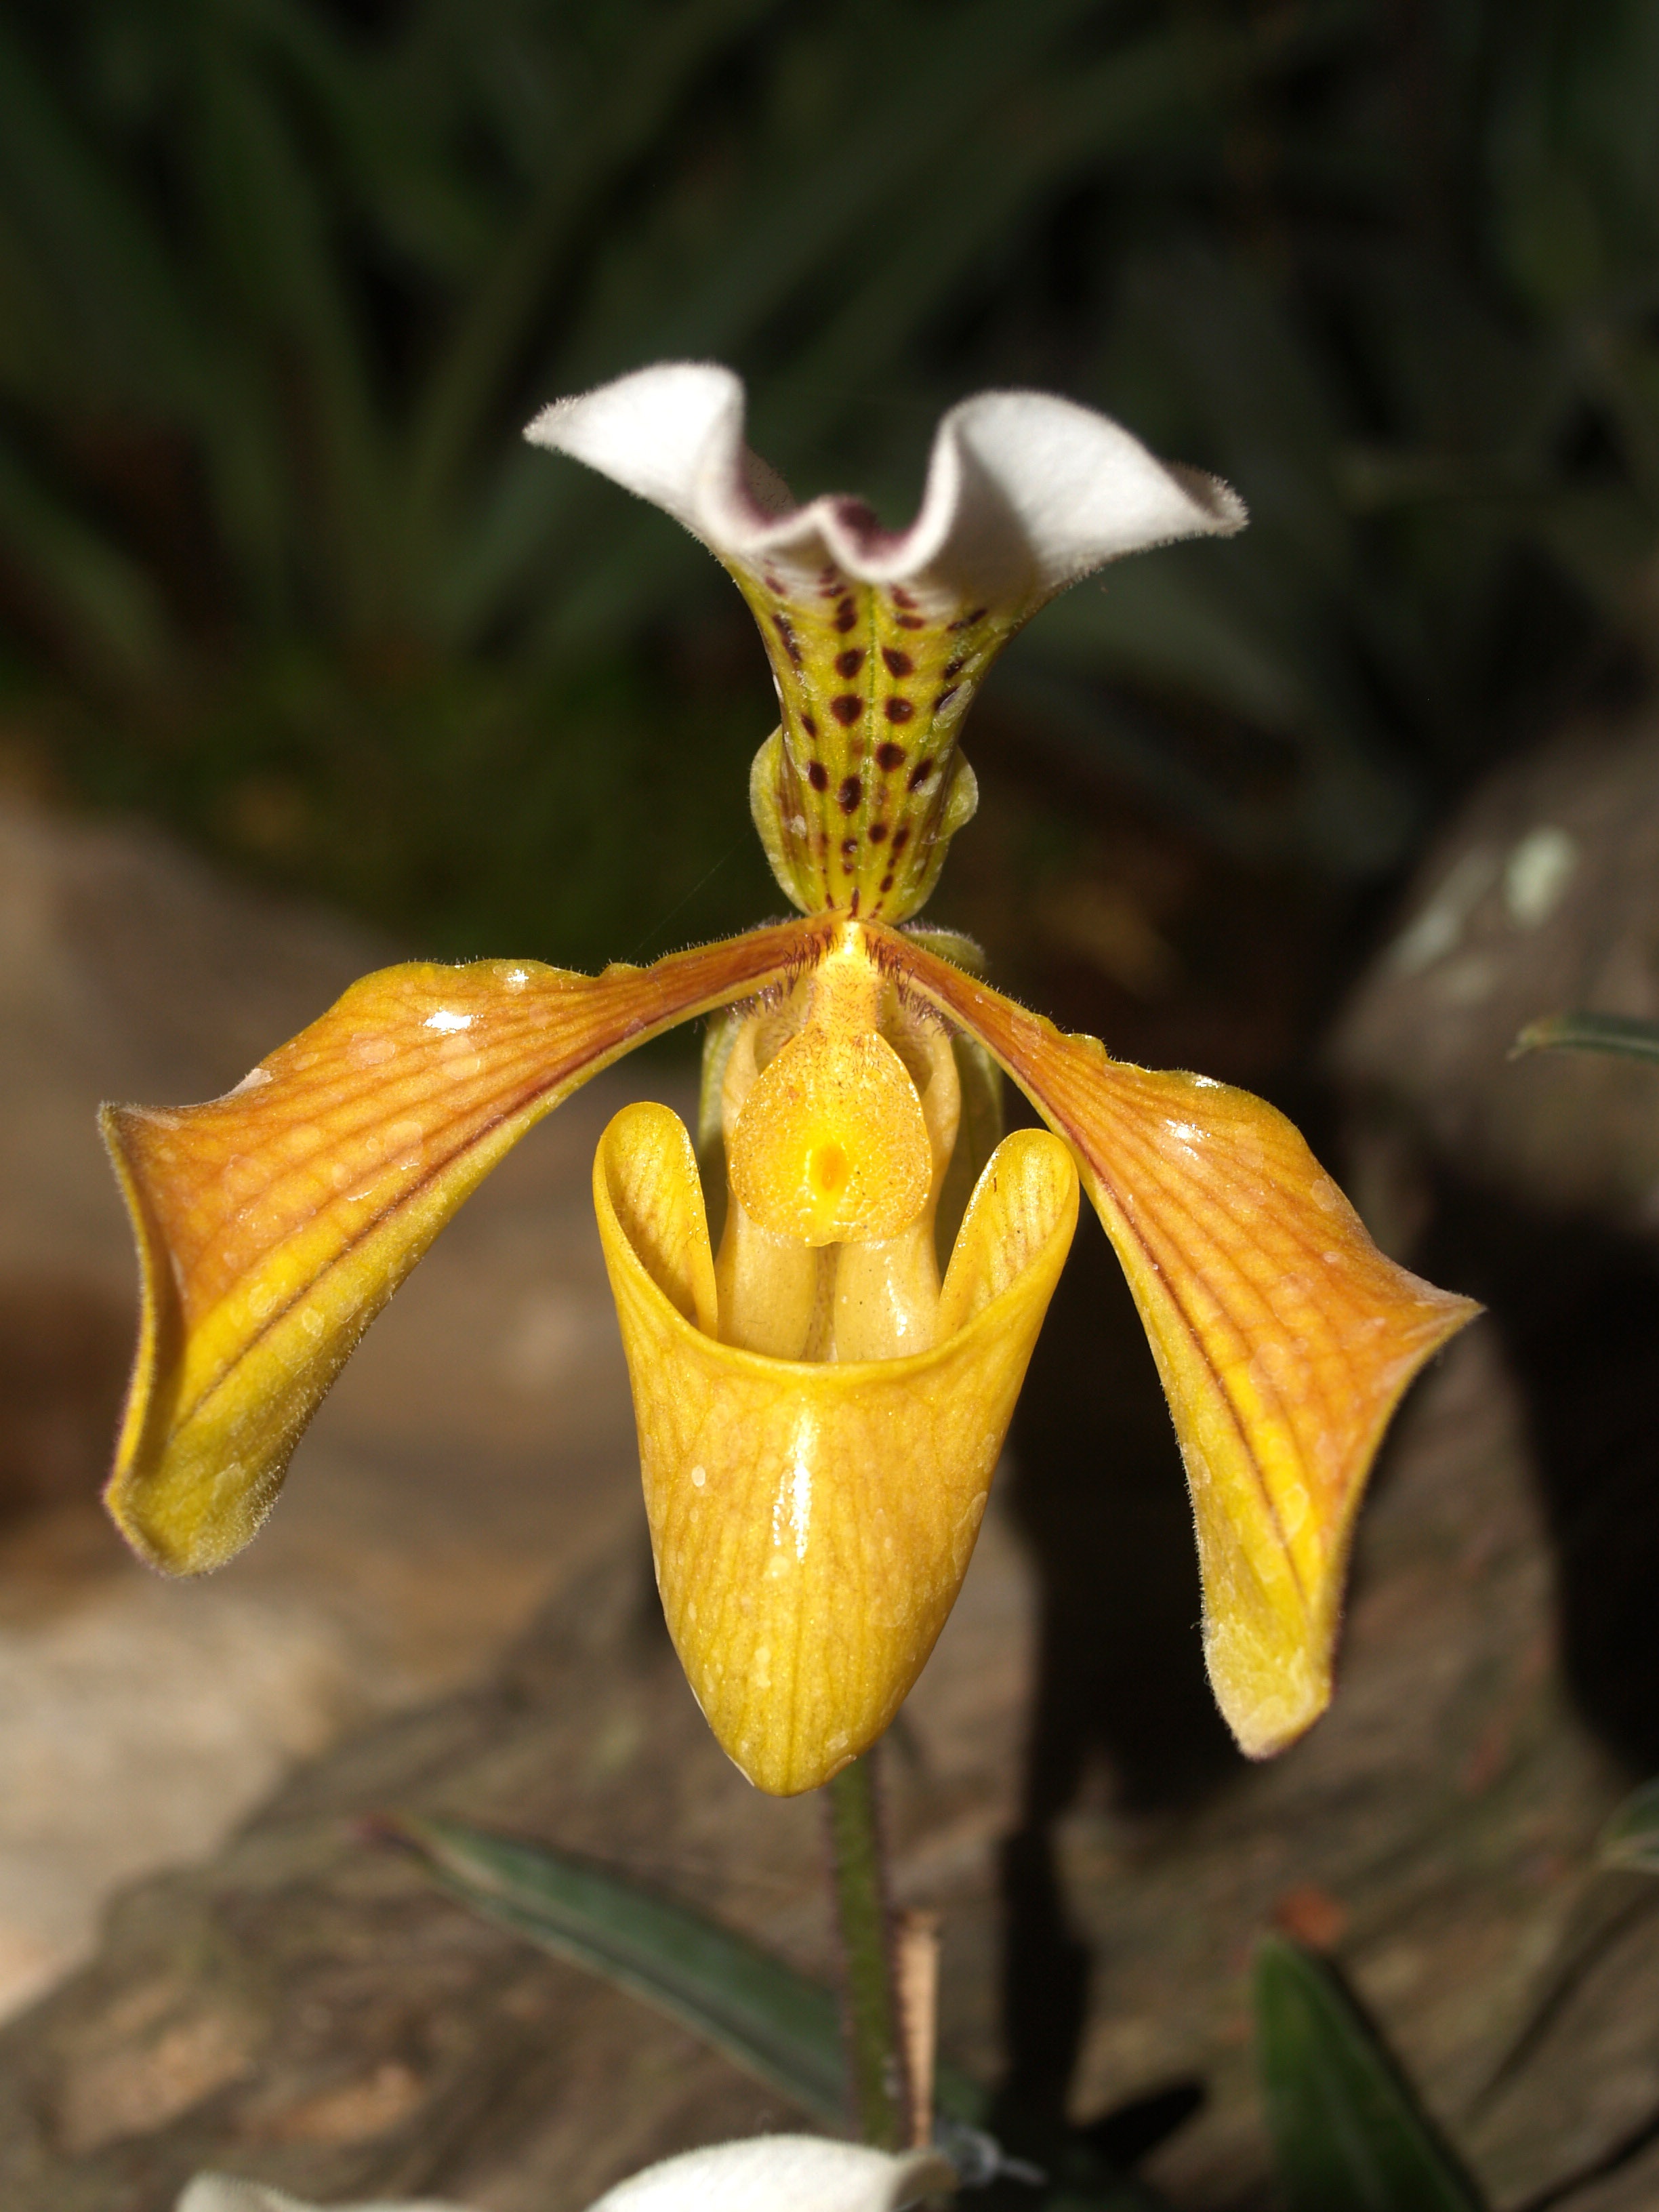
nature, branch, blossom, growth, plant, leaf, flower, purple, petal, bloom, summer, daisy, foliage, bouquet, decoration, spring, tropical, lush, color, natural, clean, botany, yellow, pink, flora, botanical, orchid, luxury, ornate, decorative, violet, blowing, bright, head, beautiful, conservation, event, exotic, bud, oriental, elegance, arum, individual, carpel, cypripedium, macro photography, flowering plant, phalanxes, cattleya, dendrobium, plant stem, land plant, moth orchid, fawn lily